Justice League: The New Frontier

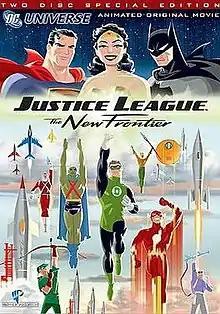
DVD cover

Justice League: The New Frontier is a 2008 American animated superhero film adapted from the DC Comics limited series "". The film was written by Stan Berkowitz, with Darwyn Cooke providing additional material.